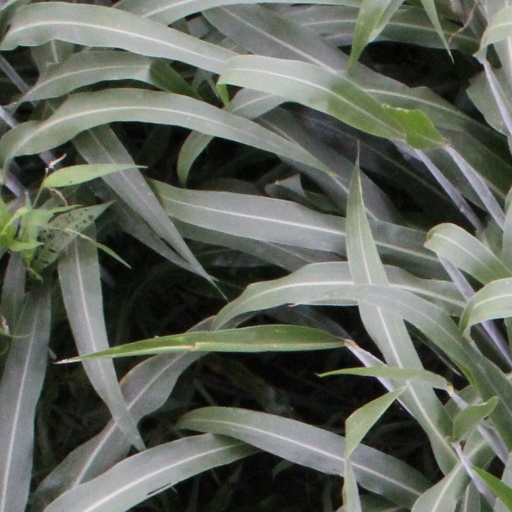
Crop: sorghum